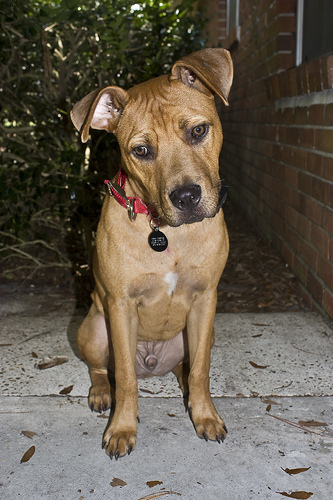
Animal: dog
Breed: staffordshire_bull_terrier